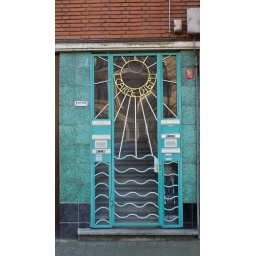
A handy reminder for when you leave and arrive back home - a door in Rotterdam